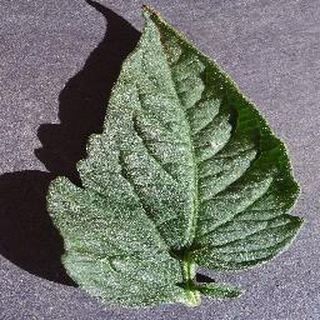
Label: healthy_tomato